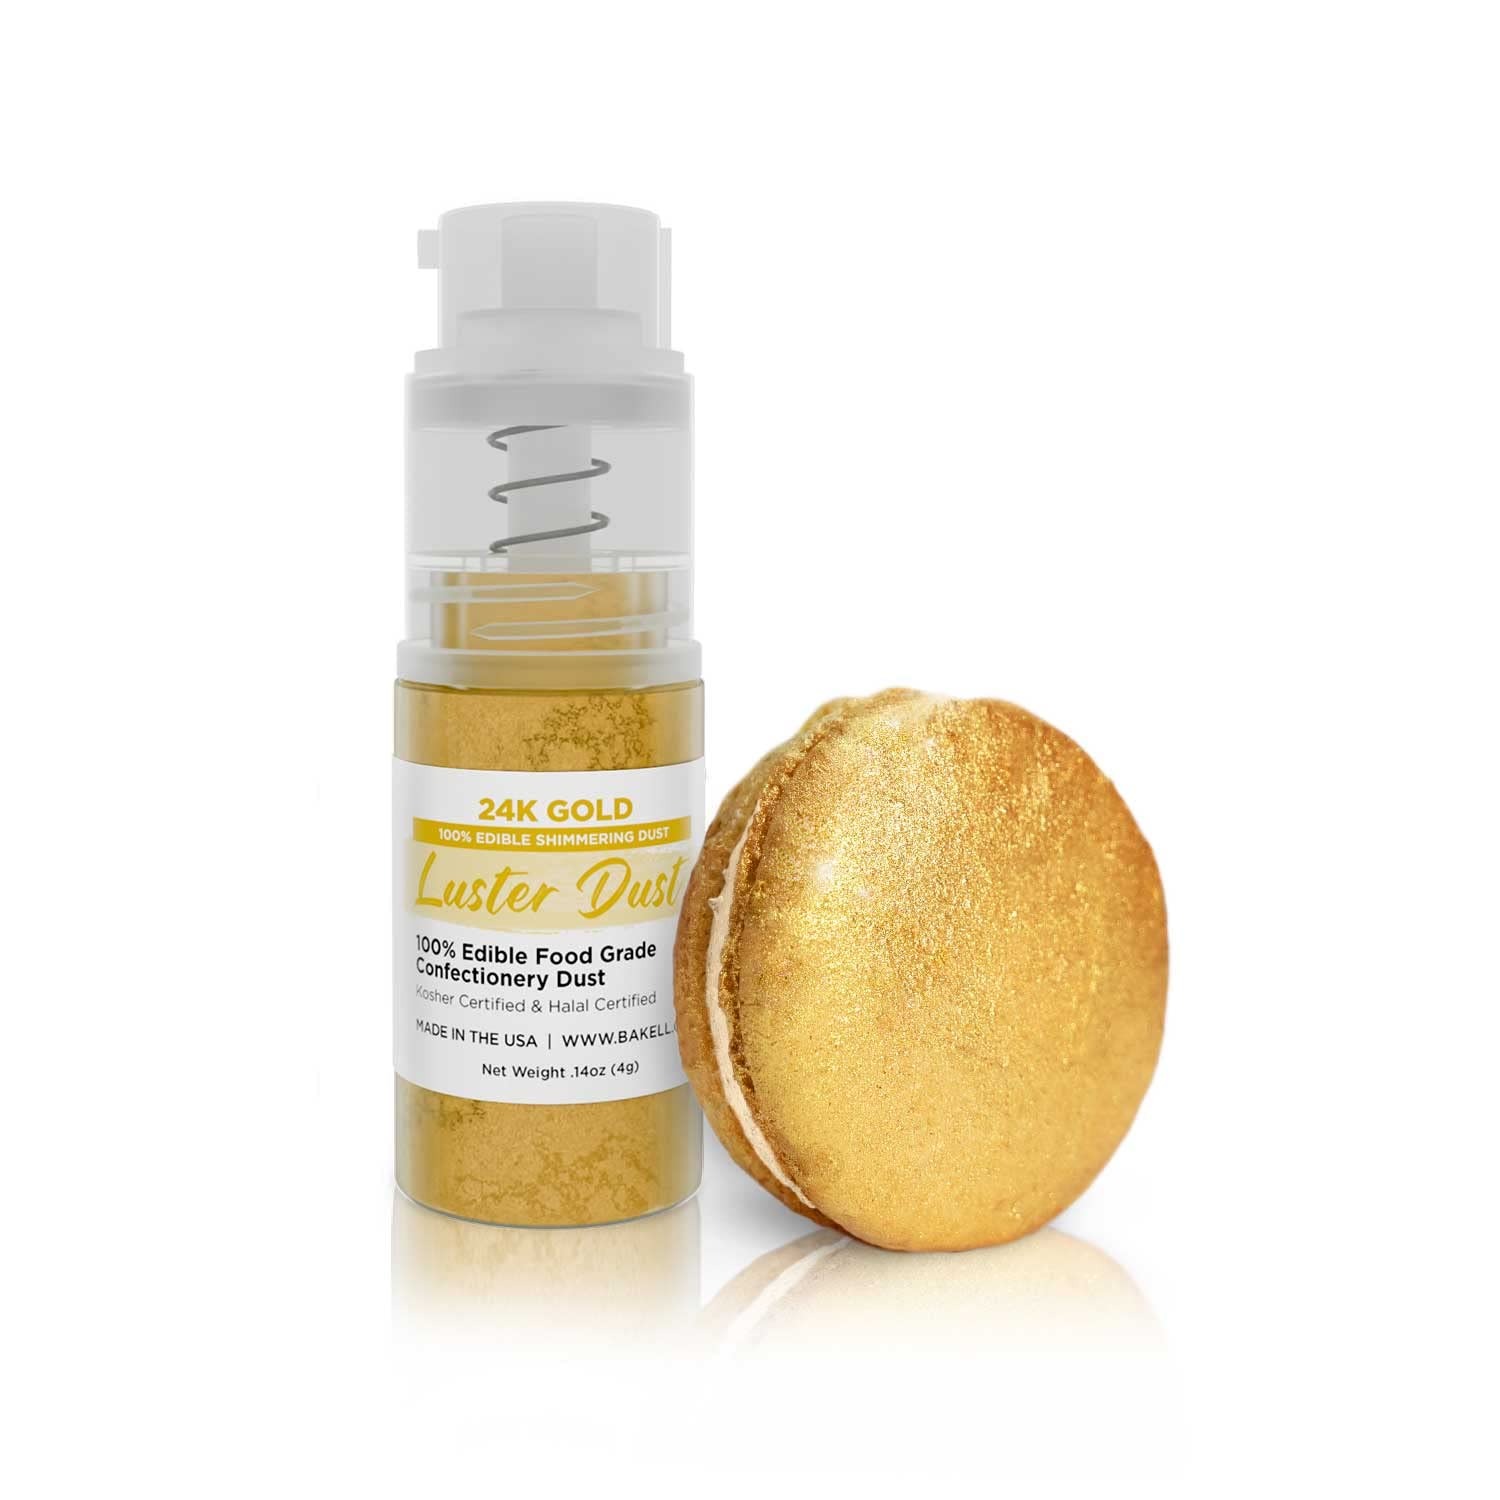
Item Name: Luster Dust - 24K Gold (4g 1x Pump) | Edible Vegan Dust & Paint for Cake Decorating, Ice Cream, Desserts, Cocktails and Beverages by Bakell
Bullet Point 1: 💕 Dual Use: When you buy Bakell's Luster Dust, you're getting two products for the price of one! Luster Dust can be used as both a cake decorating dust and a beverage garnish! Add it to your favorite cocktail or soft drink to create a silky, shimmering effect that swirls your beverage to life!
Bullet Point 2: 👀 Captivating Hues: Our Luster Dusts come in over 40 colors, ensuring a captivating tone for cakes and vegan paint applications for any occasion.
Bullet Point 3: 🛡️ Bakell prioritizes your health by carefully selecting the highest quality ingredients, to create the safest and best product on the market.
Bullet Point 4: 🎉 Perfect for parties, holidays, birthdays, weddings, graduations, cocktails, mocktails, beer, garnishes, juice, teas, lemonade, coffee, & more!
Bullet Point 5: 🌿 We are the only edible glitter company whose products are made in the USA at SQF III, GMP, Halal, & Kosher certified facilities, & are nut free, gluten free, & vegan.
Bullet Point 6: 🎯 The Mini Pump: The convenient pump design provides ease and precision, ensuring an even distribution of luster for your treats and drinks.
Product Description: Enhance your confections with 24K Gold Luster Dust. This edible powder is meticulously crafted to add captivating hues to a wide range of treats, while the convenient mini pump design ensures convenient and precise application. But that’s not all—this versatile luster dust doubles as an edible beverage garnish, creating a silky, shimmering swirl when added, making it perfect for cocktails, mocktails, and other beverages. Imagine the sparkle as it swirls in your favorite drinks, adding a magical touch to any occasion. Whether you're a professional pastry chef, a mixologist, a passionate baker, or someone who loves decorating cakes and drinks, this luster dust offers a seamless way to add an elegant and visually appealing touch to your delightful treats and beverages.
Value: 1.0
Unit: Count

Price: 10.98